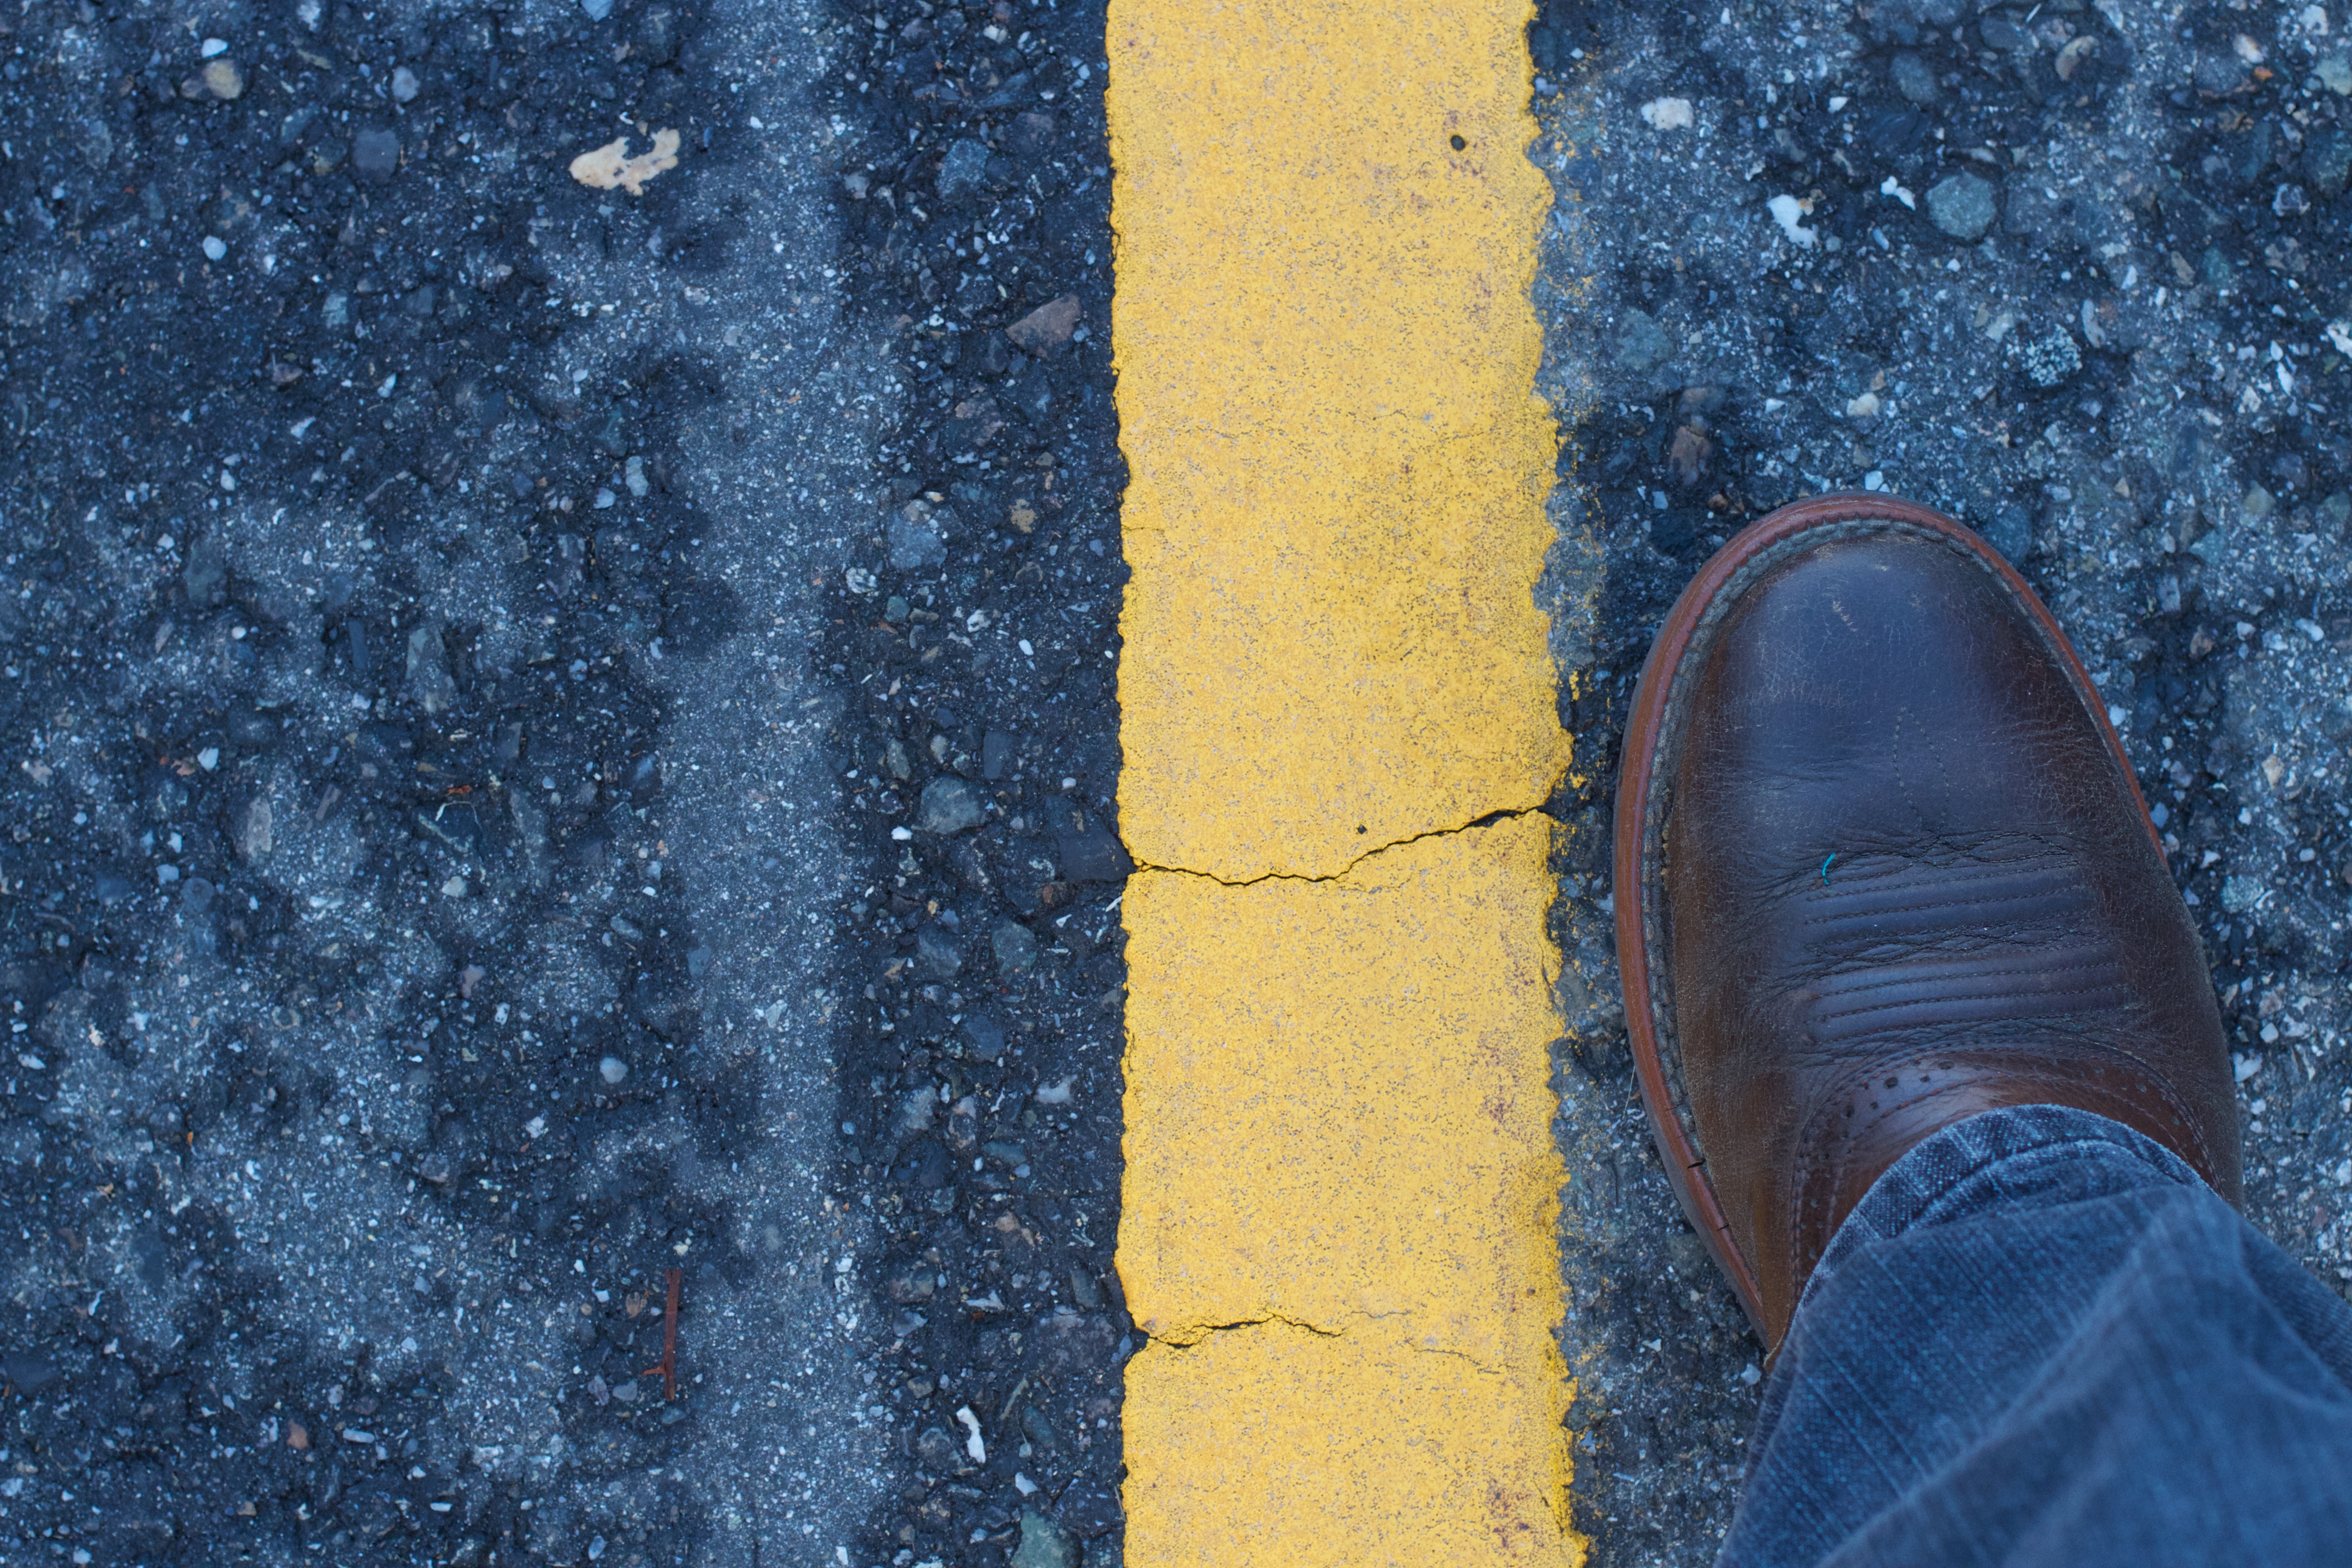
snow, winter, road, texture, wall, asphalt, color, weather, shadow, blue, black, yellow, season, material, footwear, road surface